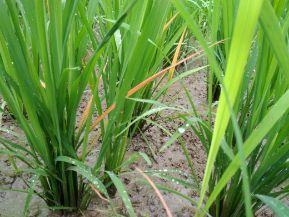
Disease: Tungro